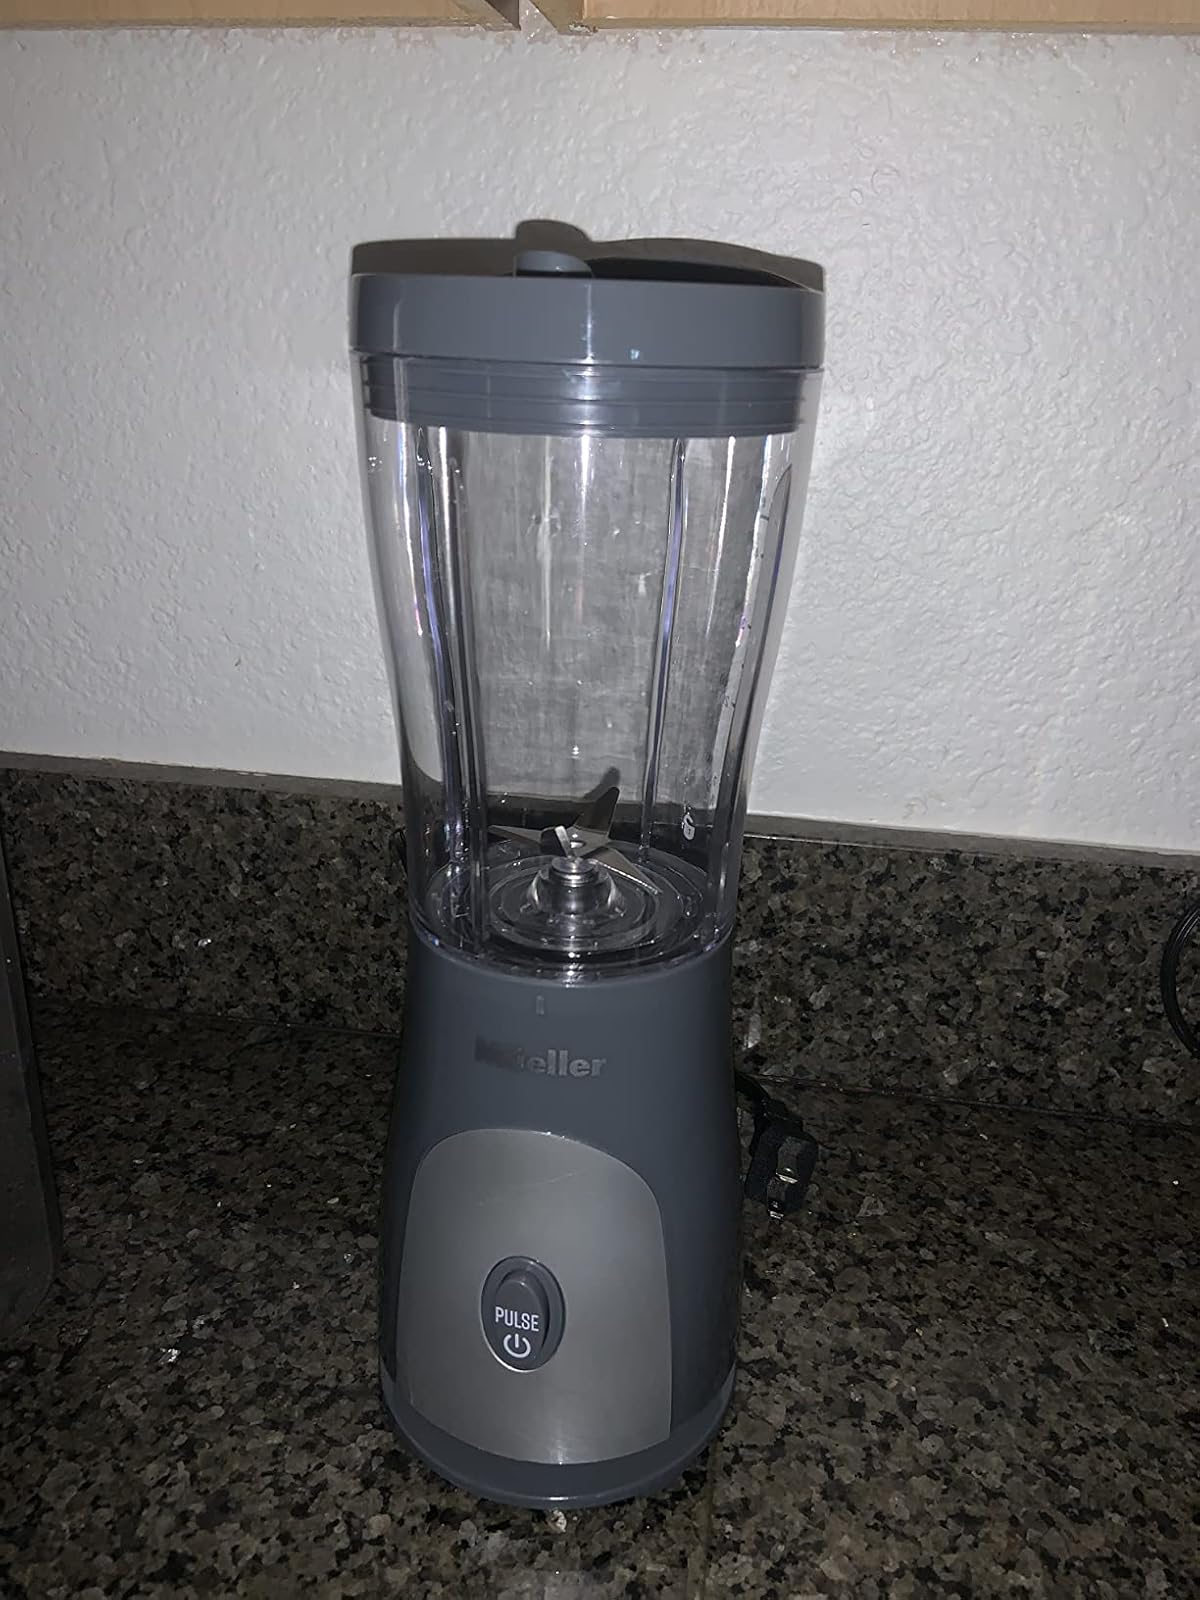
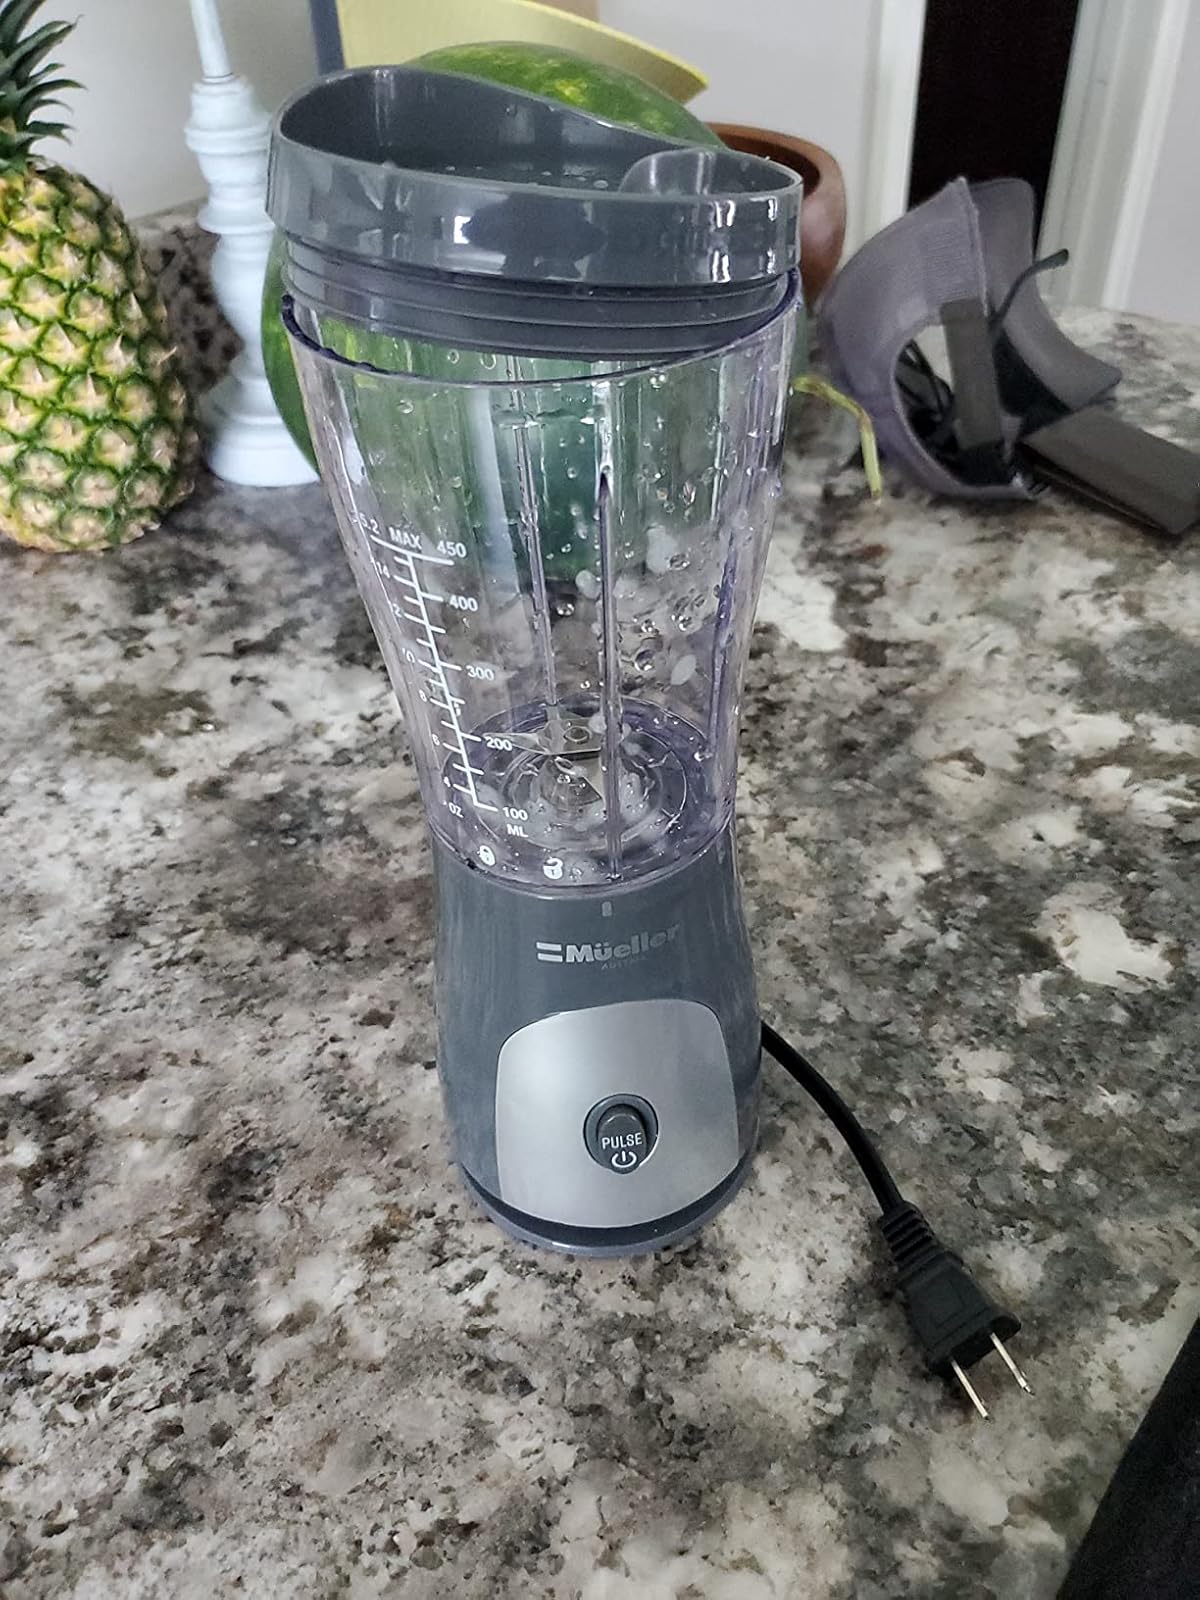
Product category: items_blender
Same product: yes